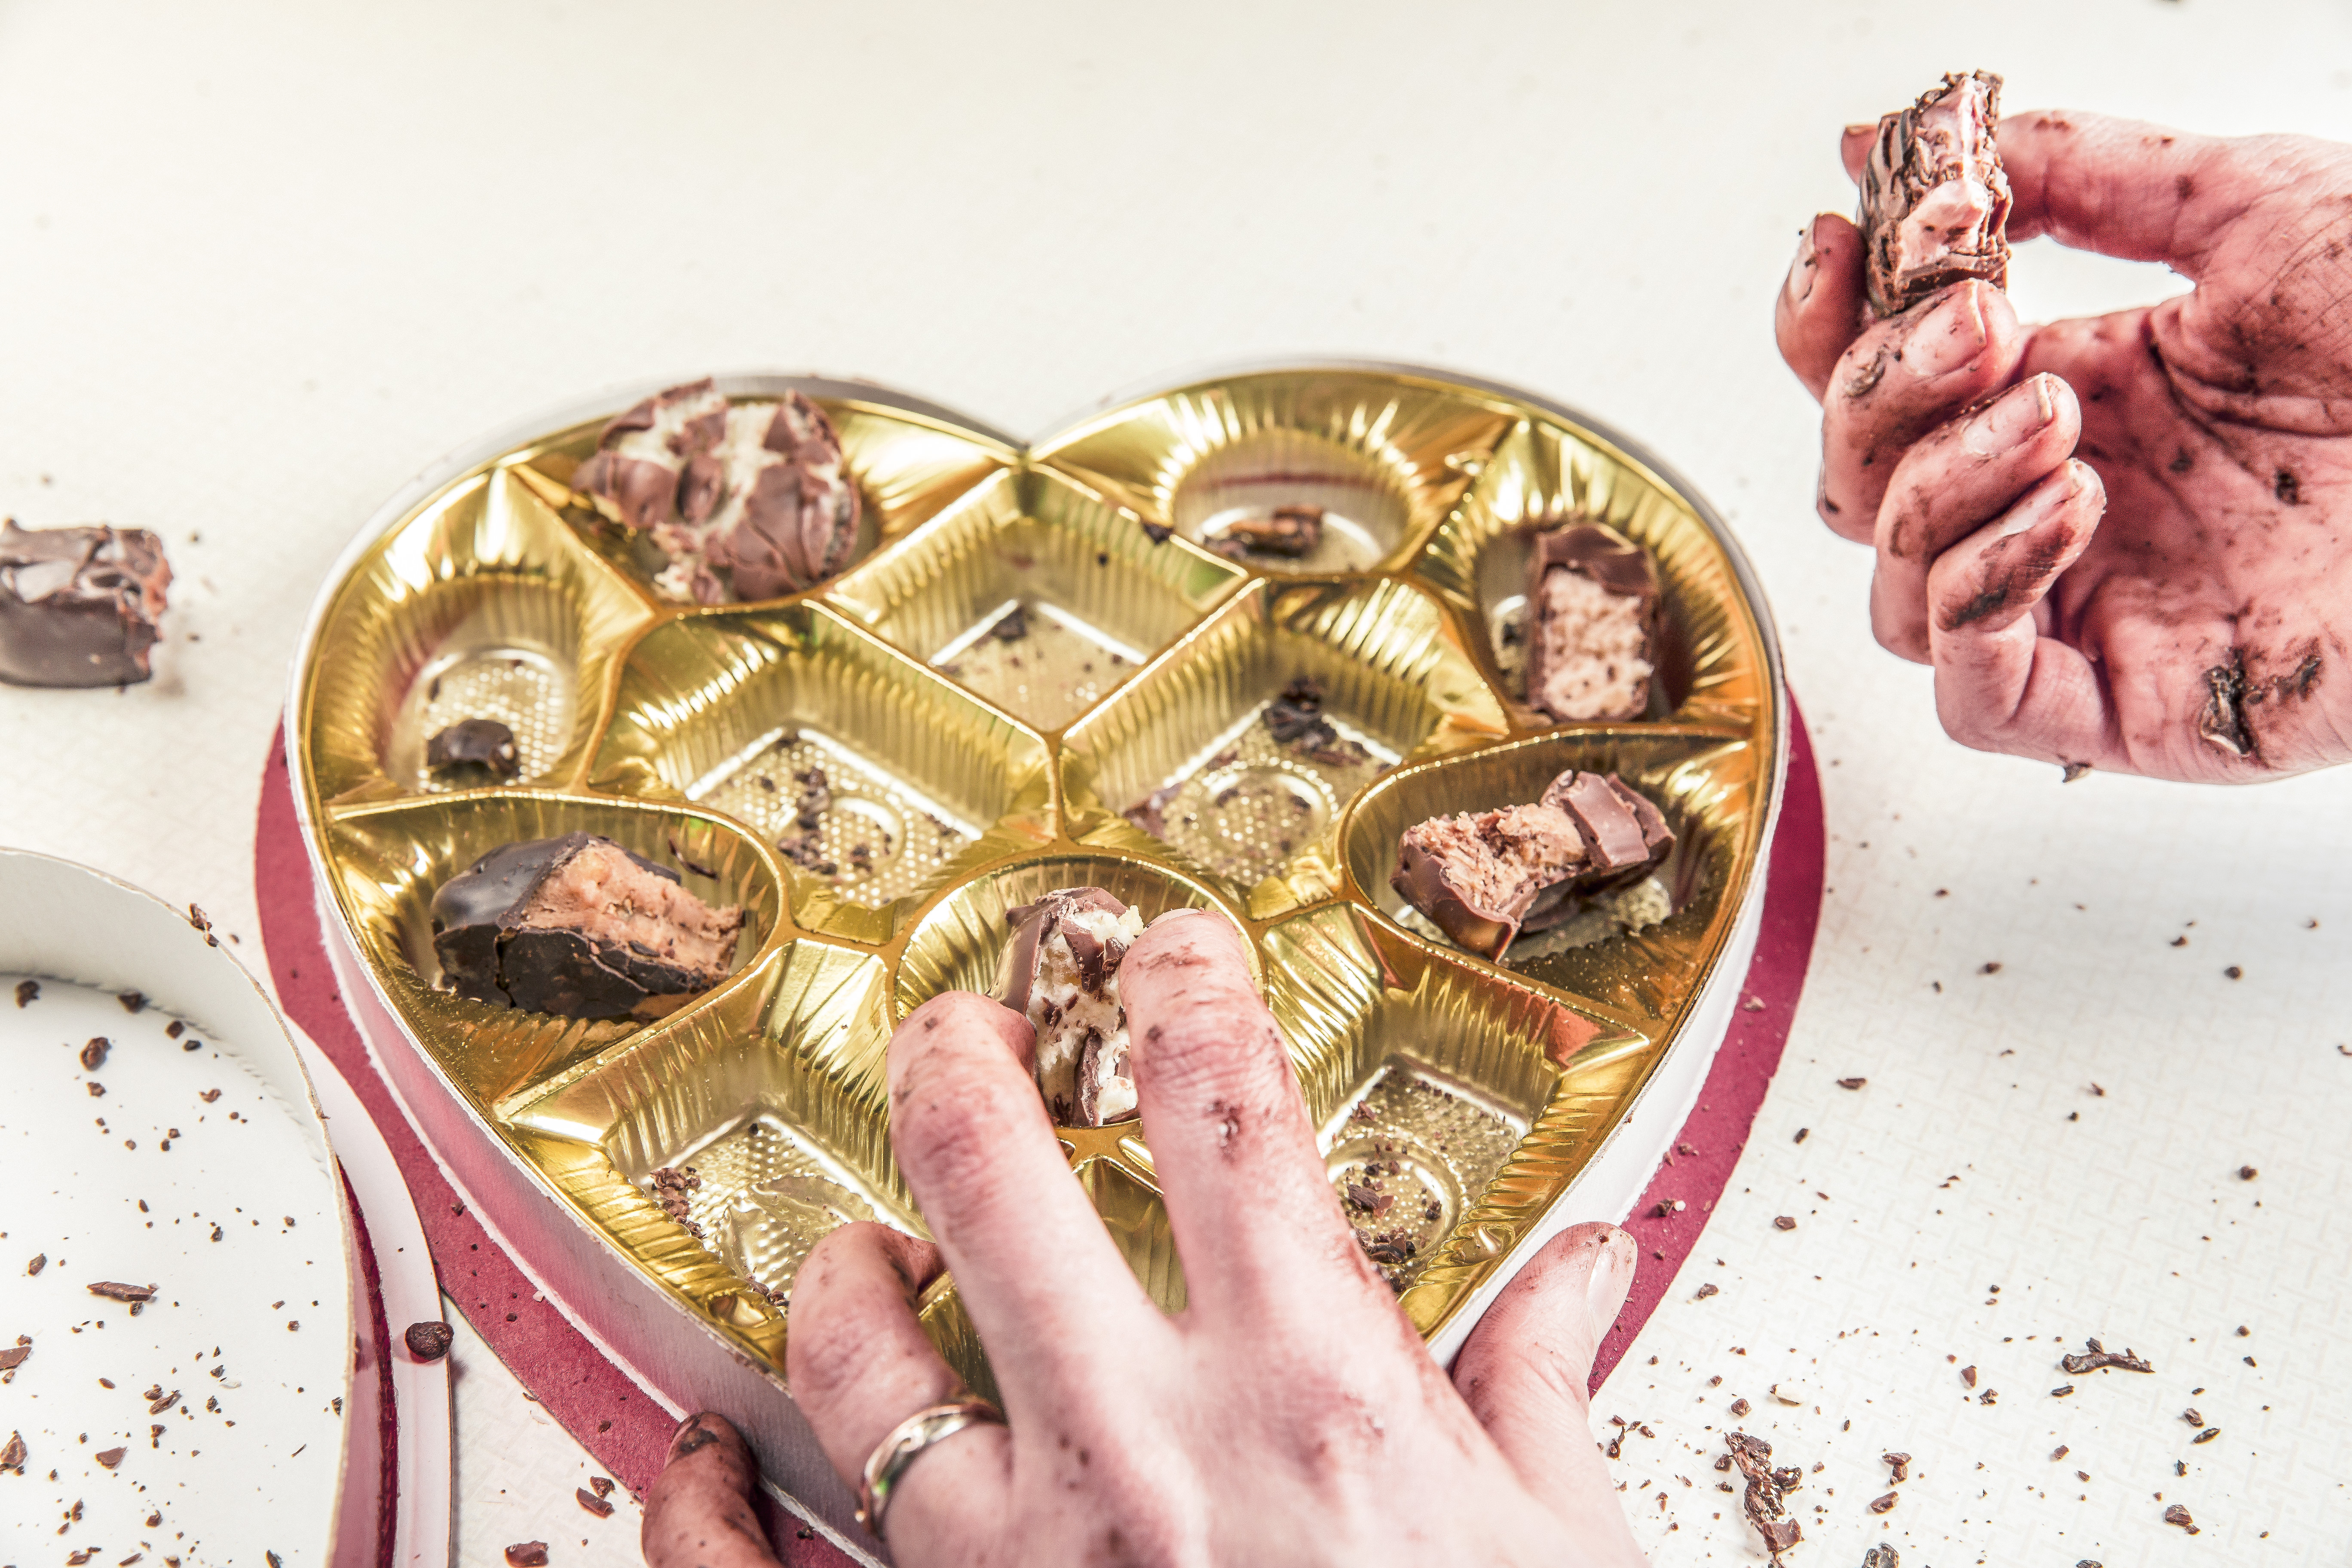
hand, sweet, food, chocolate, dessert, delicious, human body, eating, fat, tasty, candy, organ, yummy, foodporn, hungry, disappointment, hunger, praline, unhealthy, frustration